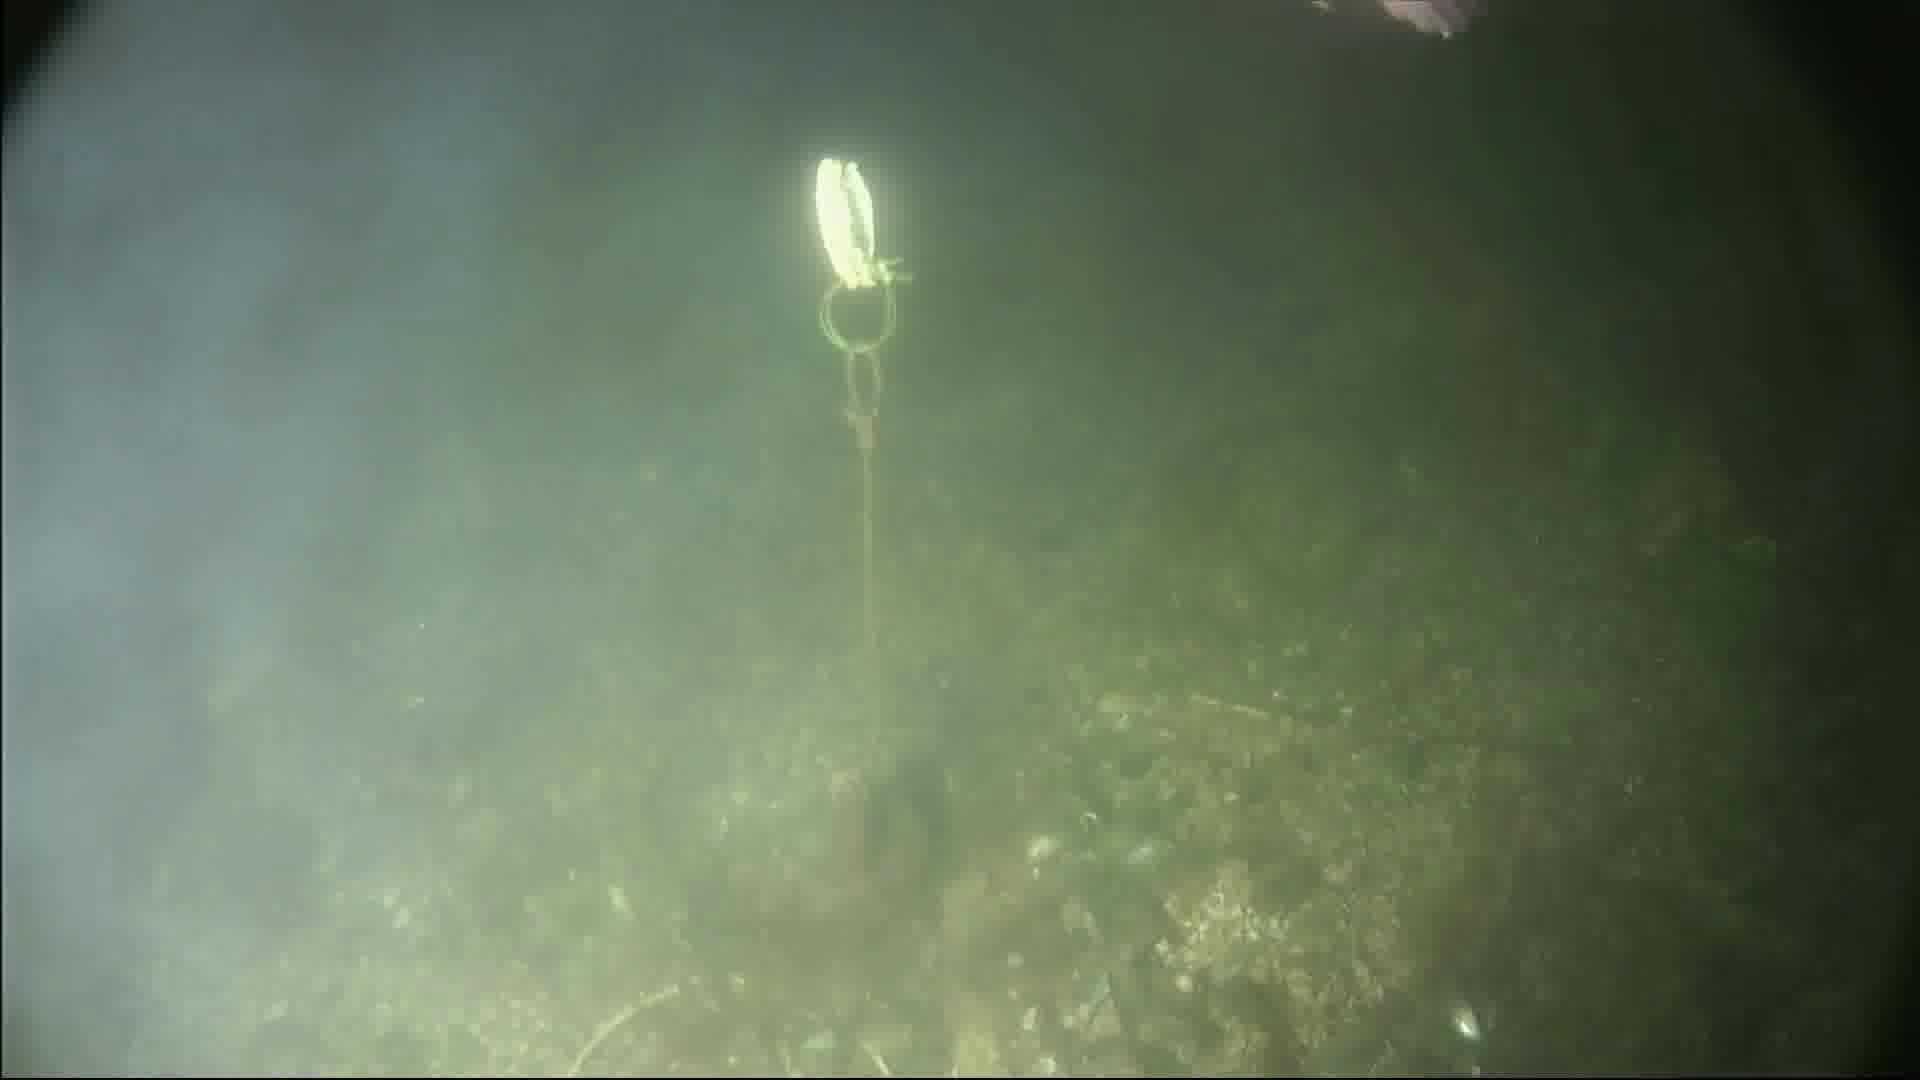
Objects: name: fish
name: crab